Putting It Together: Direct from Broadway

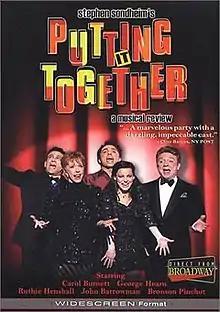
DVD Cover Art

Putting It Together: Direct from Broadway is a 2001 film of the Broadway production of the musical revue "Putting It Together" as captured live in performance on Broadway featuring the show's original Broadway cast. The show was captured at Broadway's Ethel Barrymore Theatre in New York City February 20, 2000, utilizing multiple high-definition cameras by Broadway Worldwide.